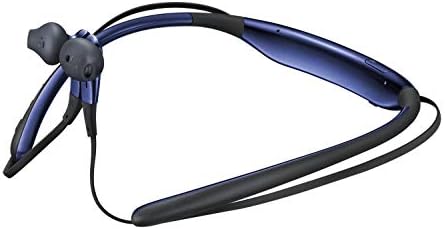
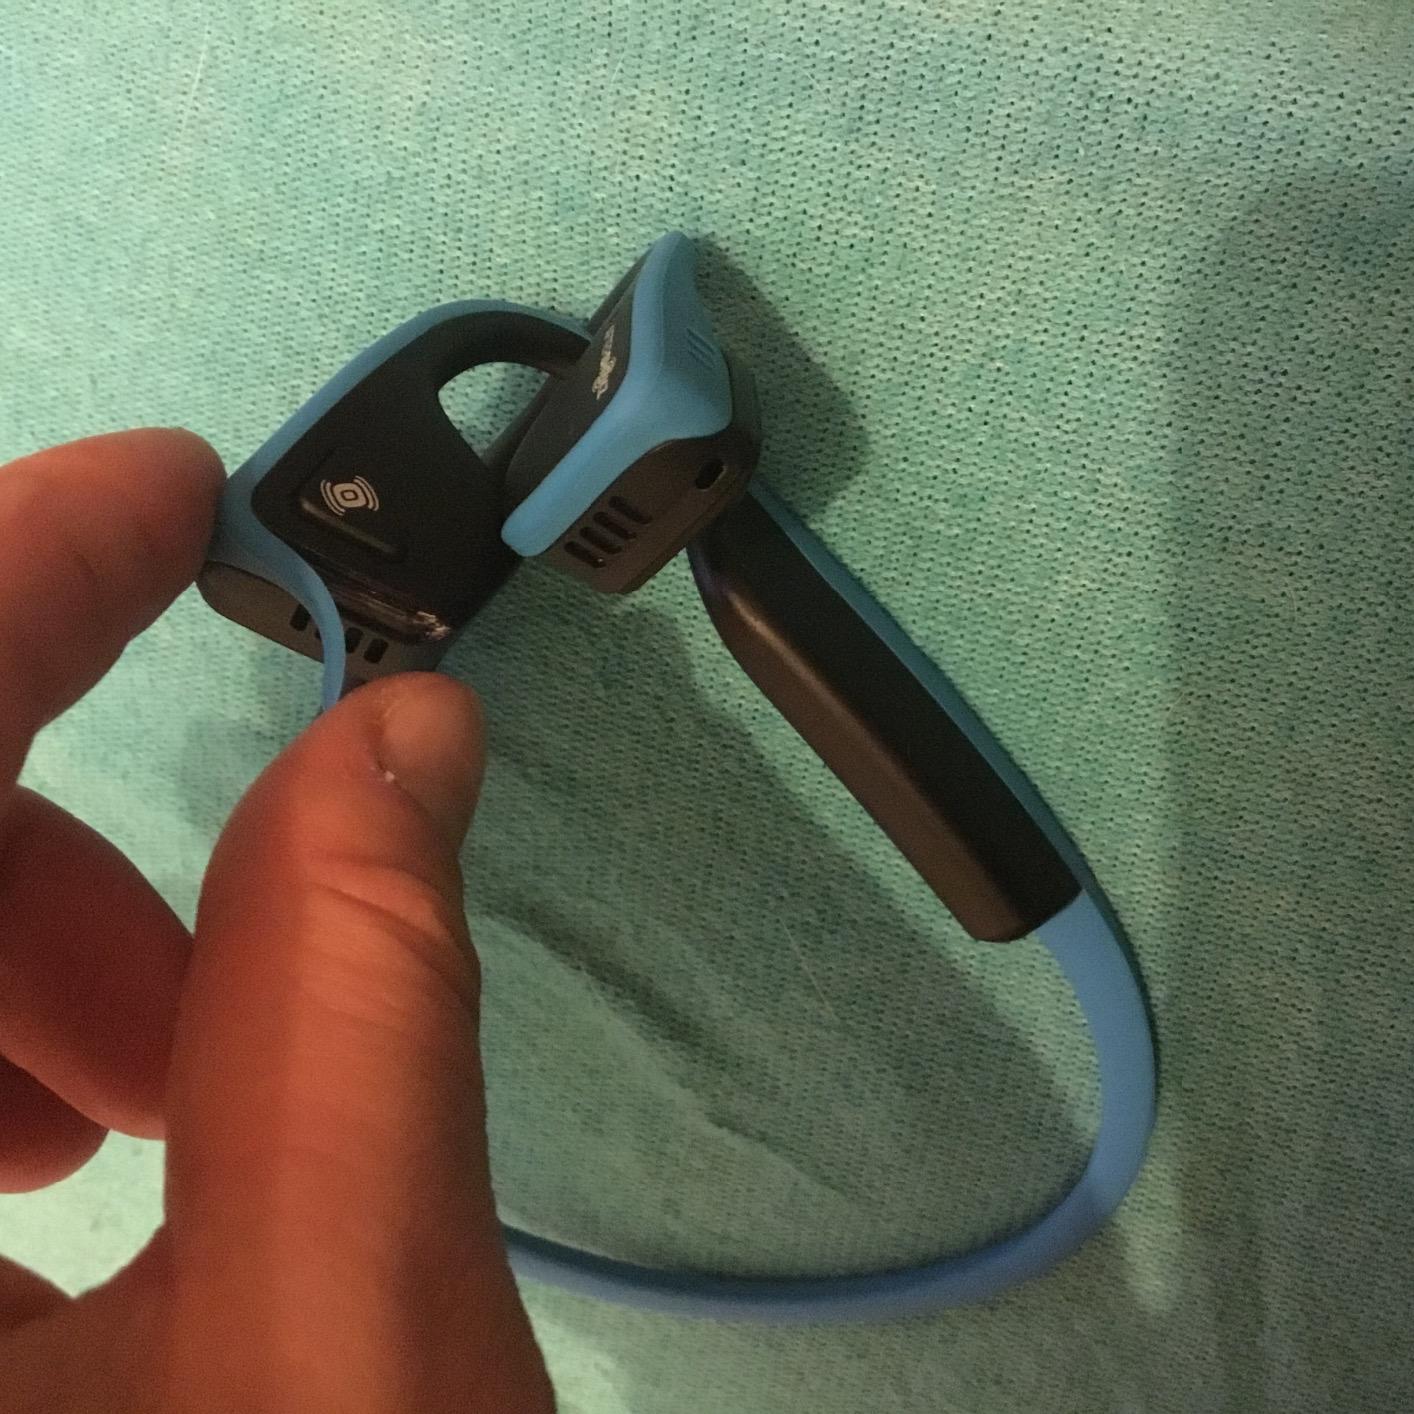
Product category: headphones
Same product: no